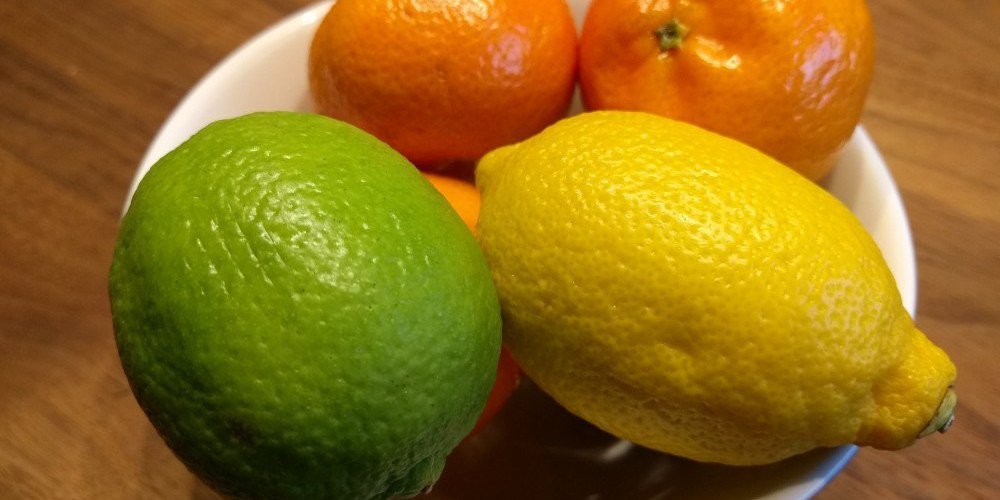
Label: Orange